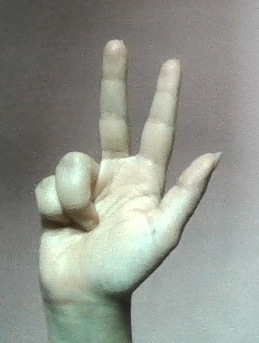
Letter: al